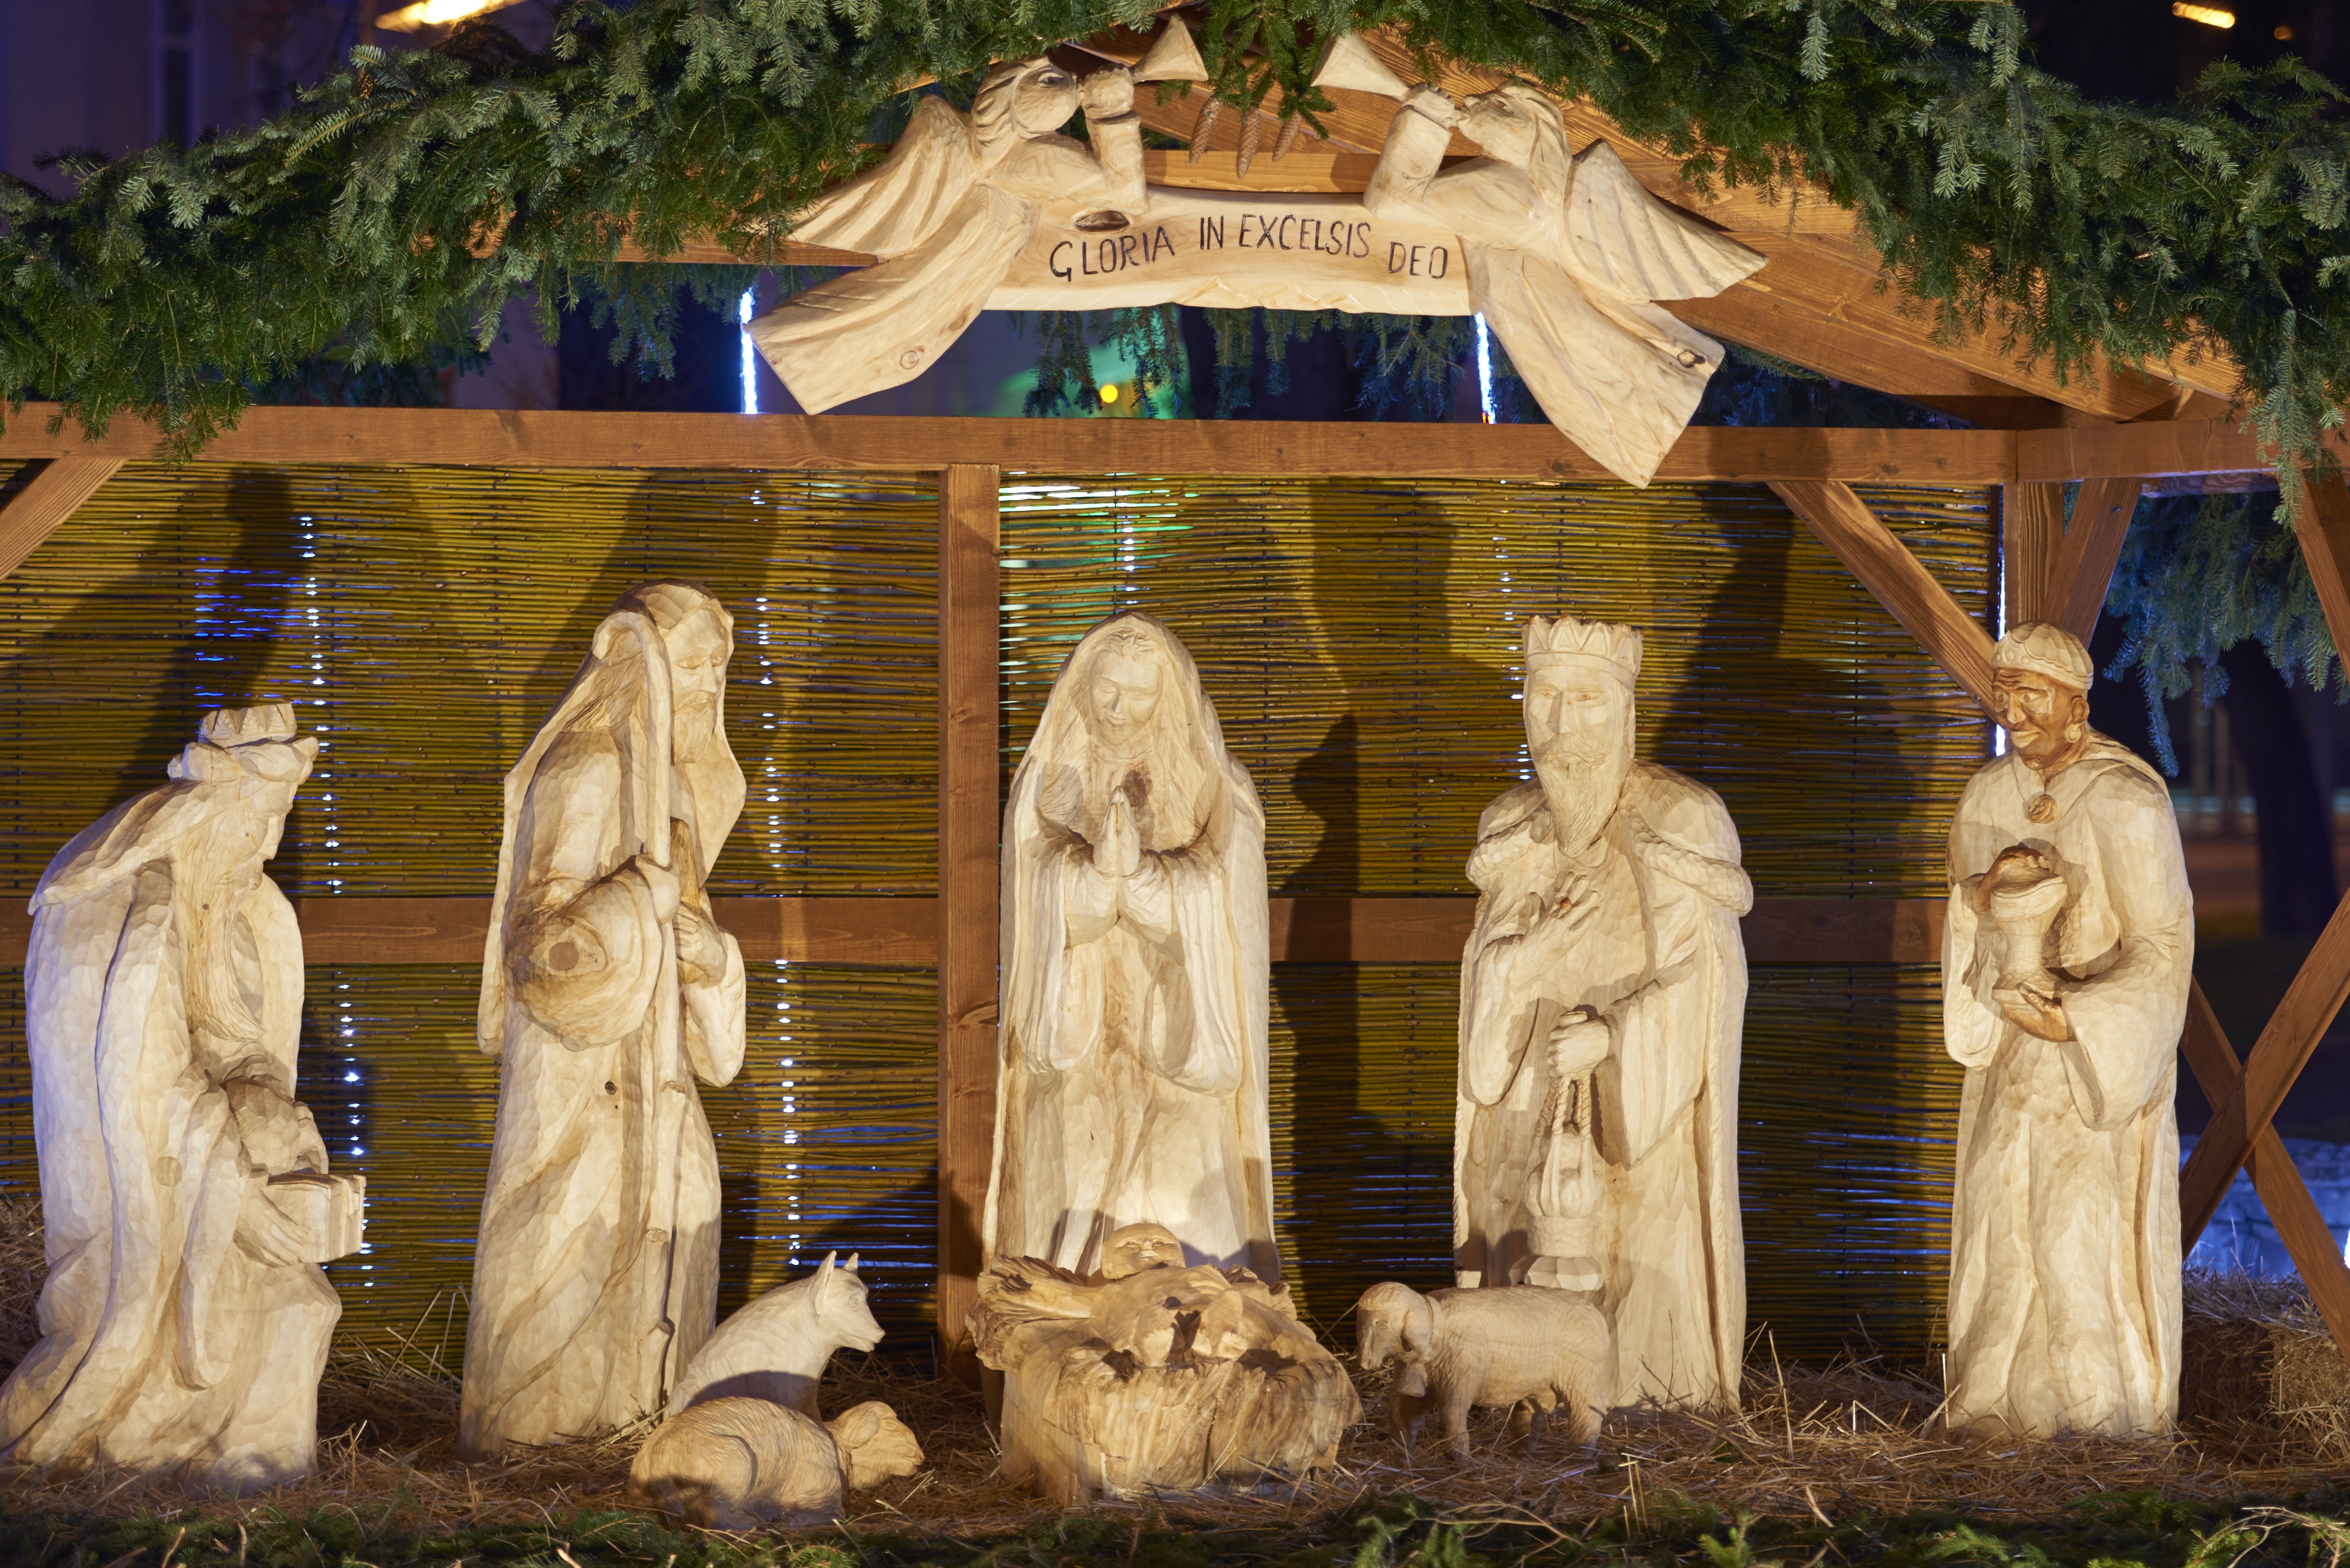
wood, monument, statue, christmas, decor, christmas decoration, art, sculptures, carved, carving, santa claus, slovakia, nativity scene, the statue of, three kings, ancient history, selected